William D. Smith (admiral)

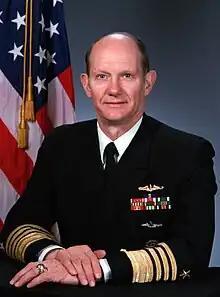
Admiral William D. Smith

William Dee Smith (February 9, 1933 – September 9, 2020) was a United States Navy four star admiral who served as United States Military Representative, NATO Military Committee (USMILREP) between 1991 & 1993. Smith retired in 1993 and died in 2020.